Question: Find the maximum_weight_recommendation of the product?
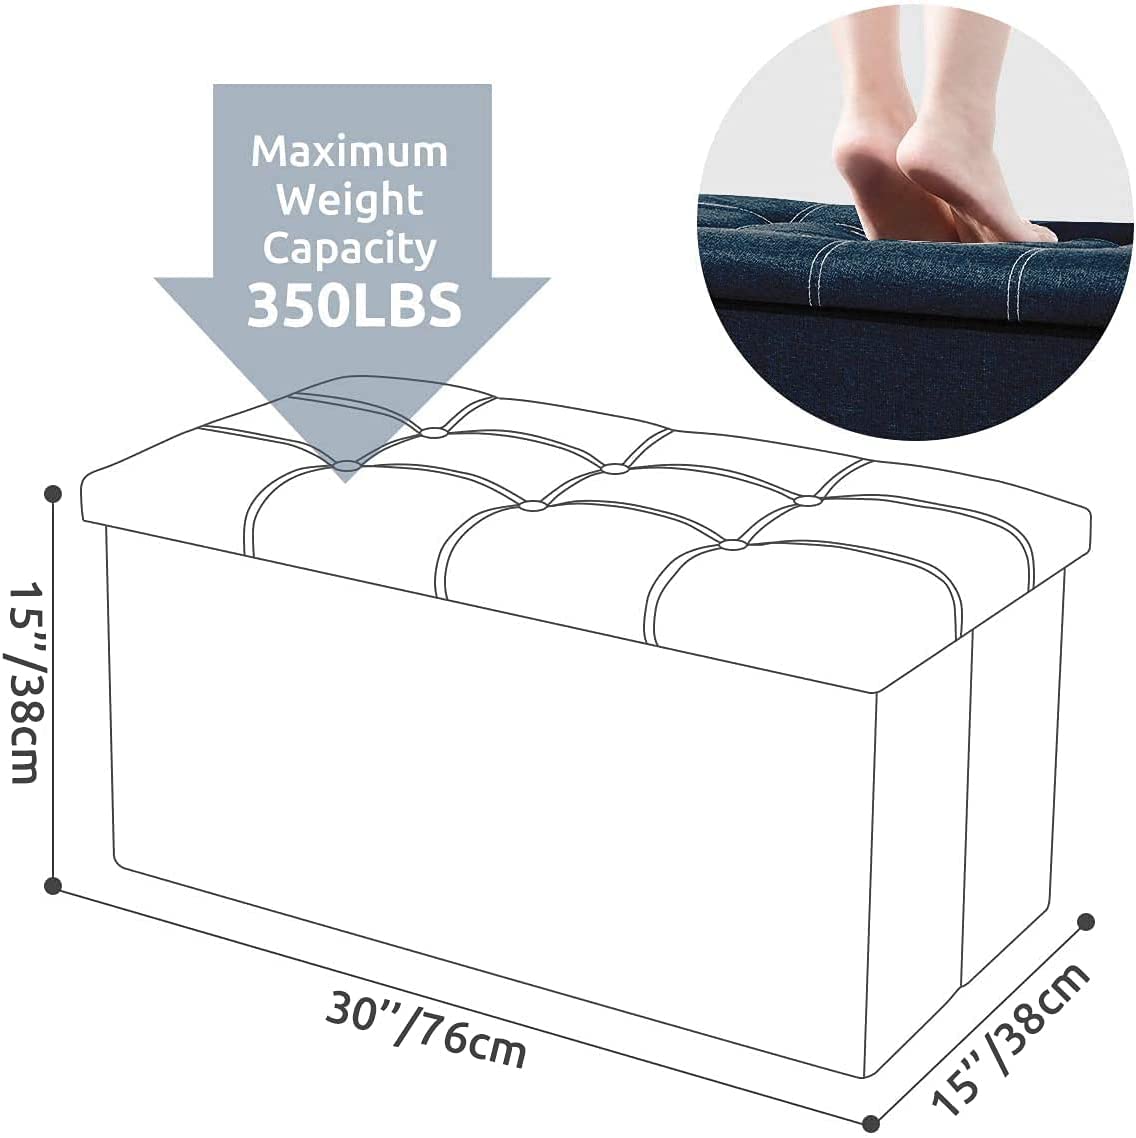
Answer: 350 pound